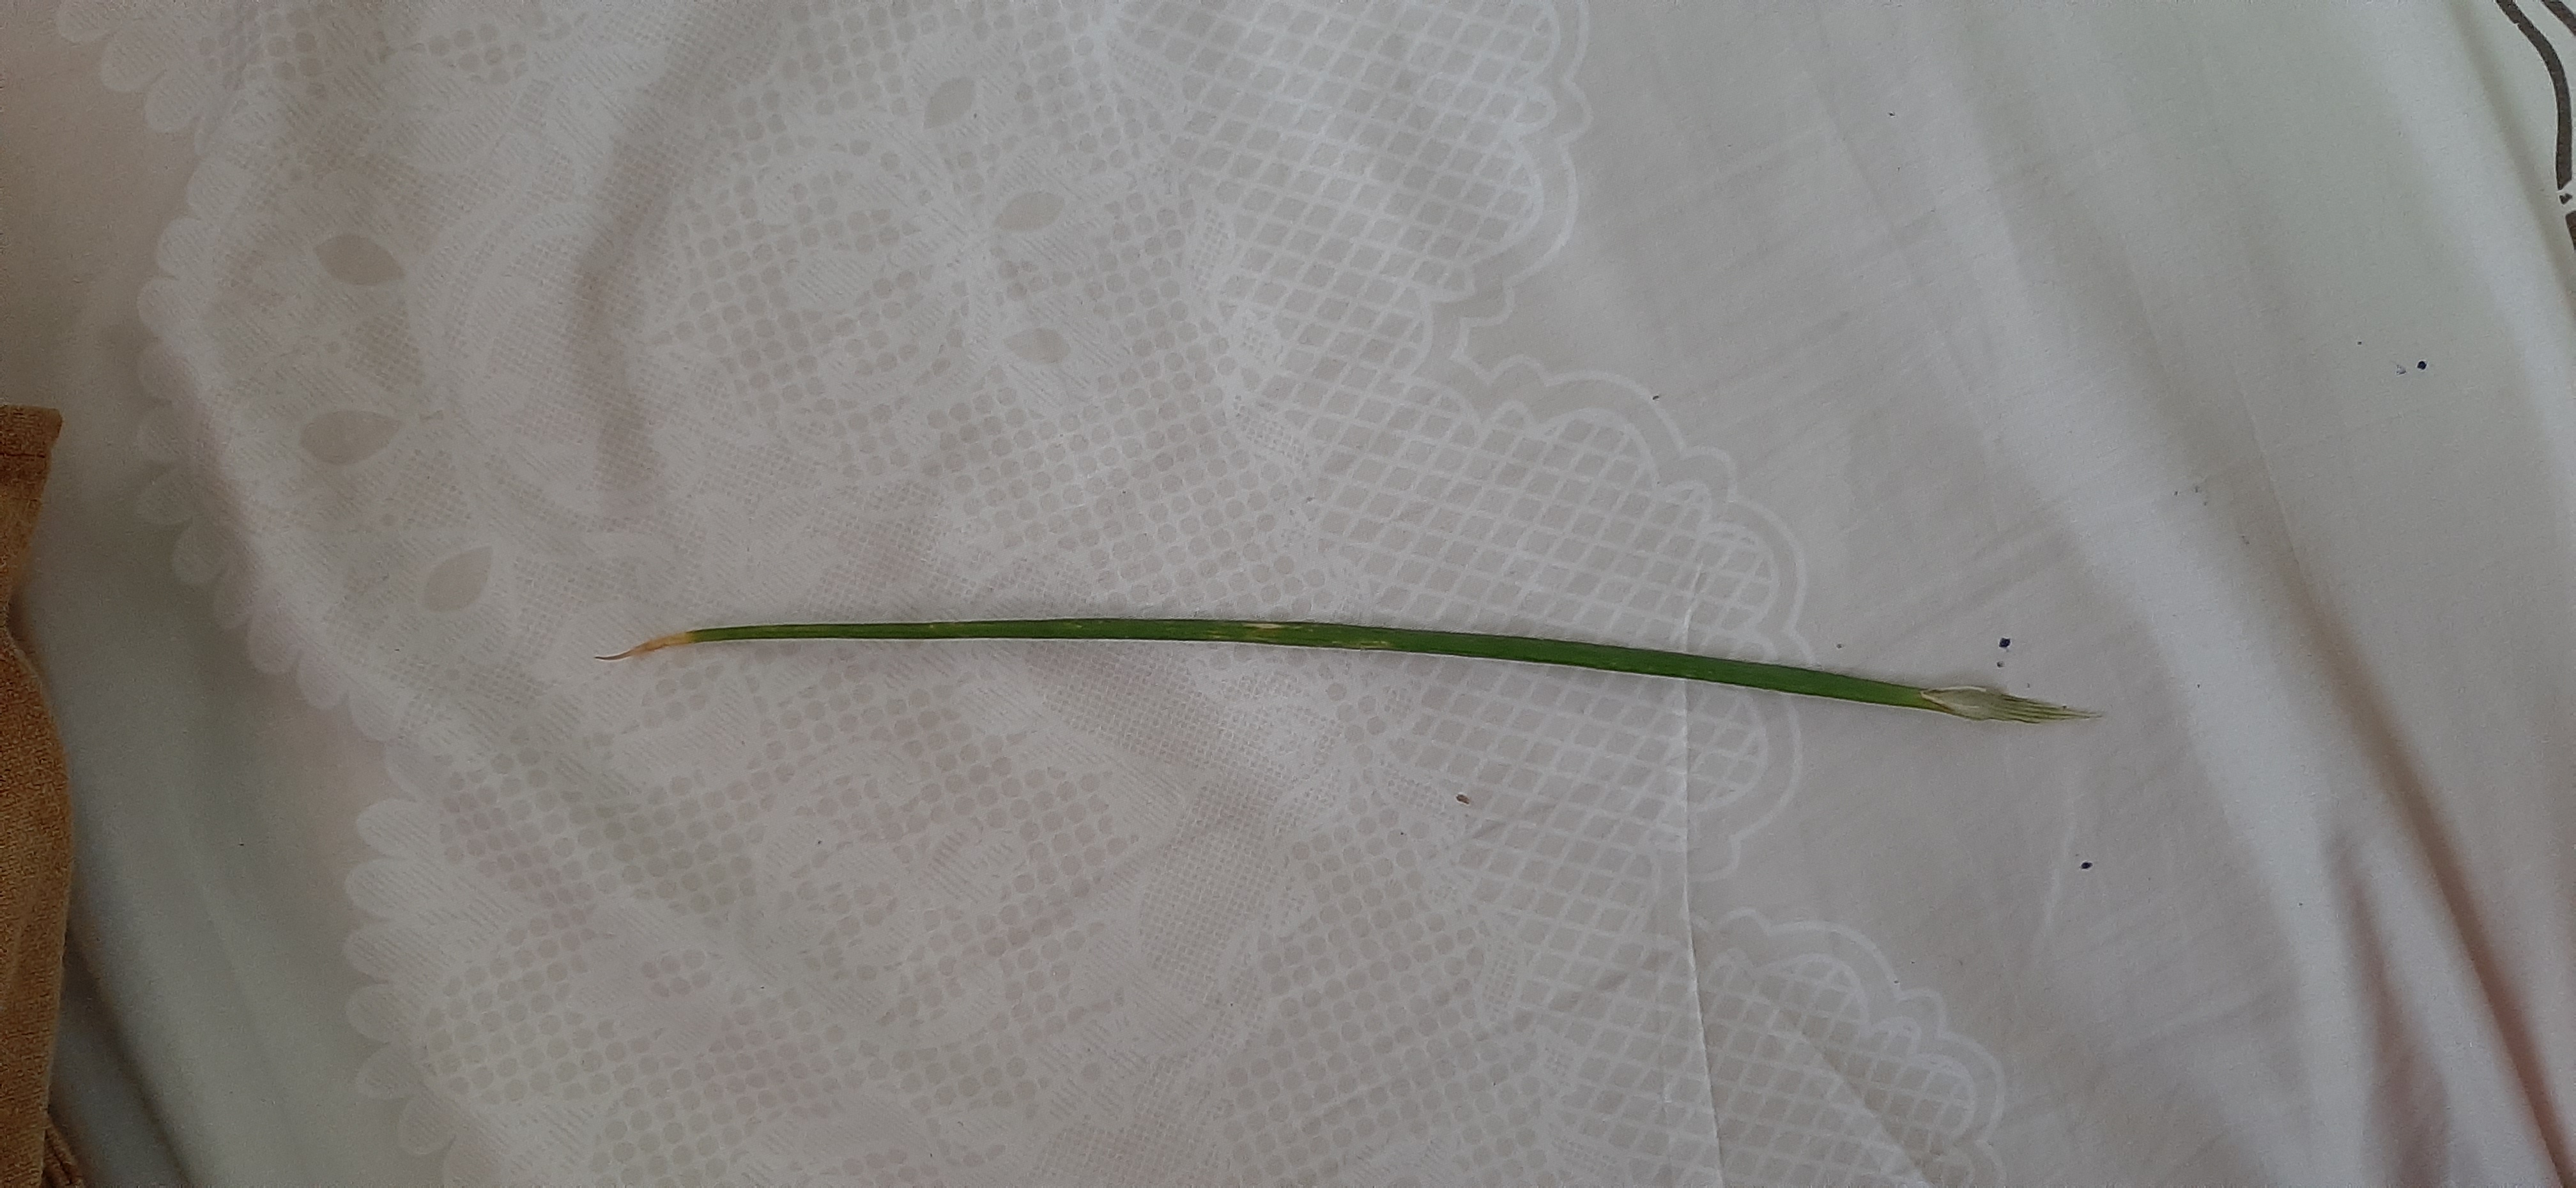
Plant: Onion